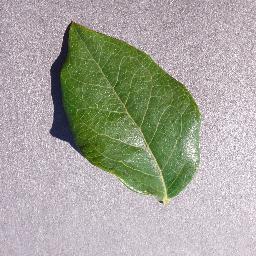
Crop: blueberry
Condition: healthy